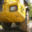
Label: truck